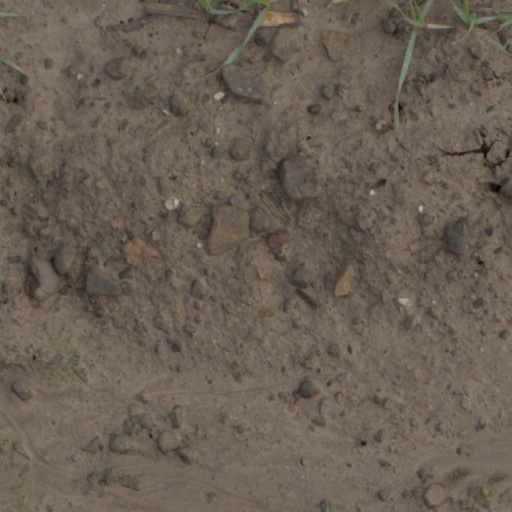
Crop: wheat